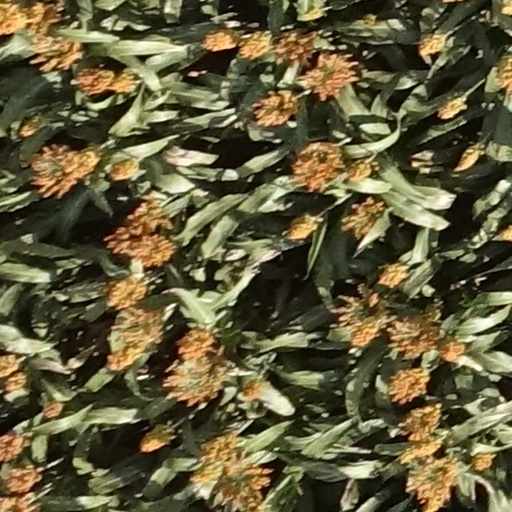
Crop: sorghum